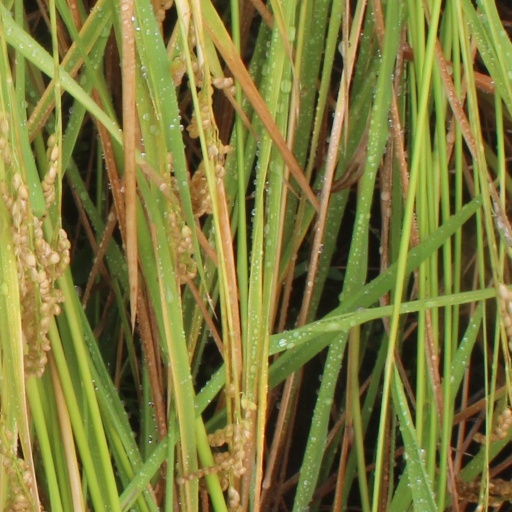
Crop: rice